Mary Edwards Walker

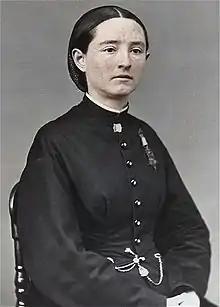
Photo of Walker wearing her Medal of Honor, awarded in 1865

She married a fellow medical school student, Albert Miller, on November 16, 1855, shortly before she turned 23. Walker wore a short skirt with trousers underneath, refused to include "obey" in her vows, and retained her last name. They set up a joint practice in Rome, New York. The practice did not flourish, as female physicians were generally not trusted or respected at that time. They later divorced, on account of Miller's infidelity.